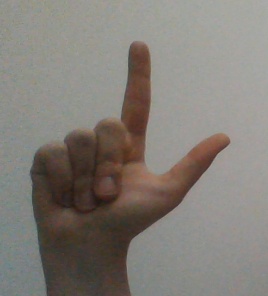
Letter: laam